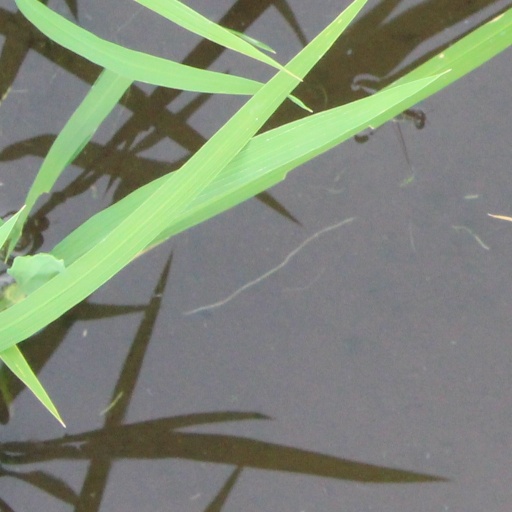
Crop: rice